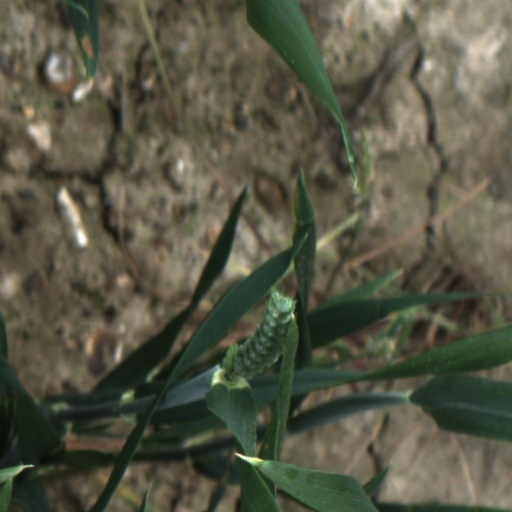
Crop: wheat